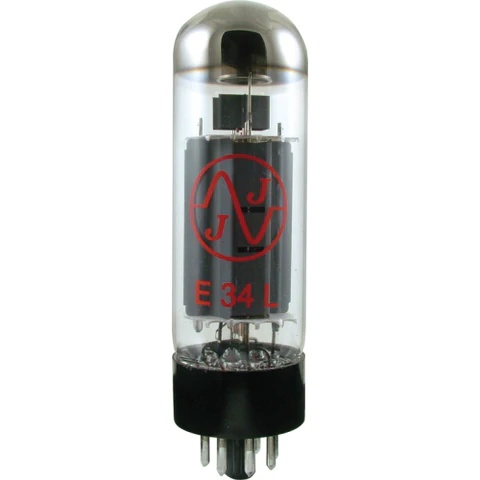
JJ Electronics EL34 Guitar Amp Tube
The JJ Electronic EL34 is another classic from JJ. This tube features a rugged construction leading to an incredibly reliable EL34 with astonishing tone. Overall, the sound is nicely balanced with tight lows, a rich and dynamic mid range and clear highs. The JJ EL34 is a great replacement for guitar amplifiers and stereo amps as well.
Brand: JJ Electronics
Category: Arts & Entertainment > Hobbies & Creative Arts > Musical Instrument & Orchestra Accessories > Musical Instrument Amplifier Accessories > Musical Instrument Amplifier Tubes